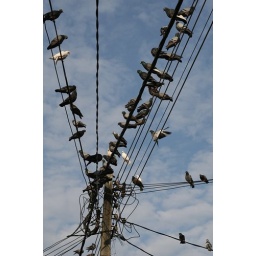
The birds flock to this pole every morning in Kulim...